Psi Persei

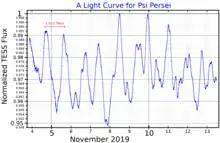
A light curve for Psi Persei, plotted from "TESS" data, with the period derived by Percy "et al." shown in red.

This star has a stellar classification of B5Ve, which indicates it is a B-type main sequence star that is generating energy at its core through the nuclear fusion of hydrogen. It is a shell star with a circumstellar disc of gas surrounding the equator and extending out to about 11 times the radius of the star. As a result of this disc, the spectrum of this star shows emission lines (as indicated by the 'e' in the stellar class) and its magnitude varies over a period 1.021 days. The General Catalog of Variable Stars classifies Psi Persei as a gamma Cassiopeiae variable star, whose visual band brightness varies from magnitude 4.17 to 4.28.